Salzburg Residenz

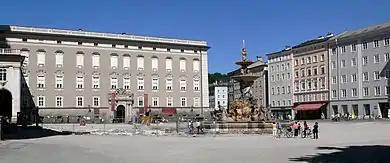
Salzburg Residenz facade on Residenzplatz

The Salzburg Residenz, also known as the Alte Residenz or Old Residence, is a palace located at Domplatz and "Residenzplatz" in the historic centre ("Altstadt") of Salzburg, Austria. First mentioned about 1120, for centuries the Prince-Archbishops of Salzburg resided at the Residenz and used the palace to present and represent their political status. Today the Salzburg Residenz palace houses an art gallery, known as the "Residenzgalerie", and is one of the most impressive attractions in the city.